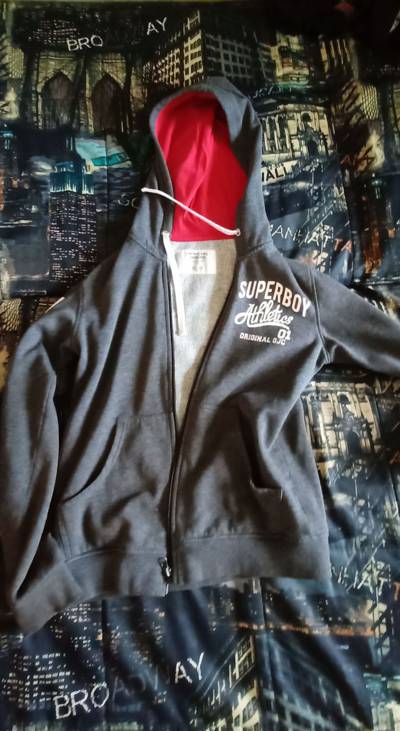
Waste category: clothes